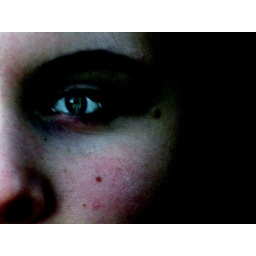
The face and the lovly girl in the eye are the same person.